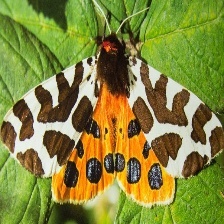
Species: GARDEN TIGER MOTH